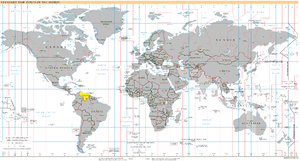
UTC-4:30 est un fuseau horaire, en retard de 4 heures et 30 minutes sur UTC. Il n'a été utilisé qu'au Venezuela entre 1912 et 1965, puis entre 2007 et 2016.